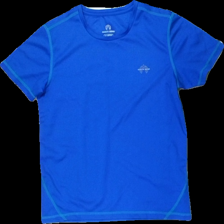
View: front
Type: T-shirt
Category: Children
Brand: Not in the list
Brand text on label: North Bend
Colors: Blue
Material: 100% poly
Cut: Regular, C-collar
Damage: Pulled threads
Damage location: middle center
Price range: <50
Recommended usage: Recycle
Description: Blue t-shirt for kids size 148, from North Bend. Poor condition.